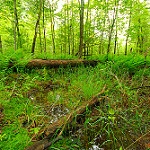
Label: forest